Bob O'Dea

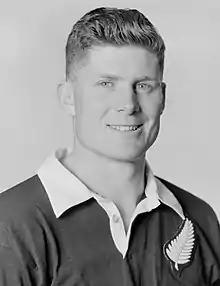
O'Dea in 1953

Robert John O'Dea (27 January 1930 – 16 July 1986) was a New Zealand rugby union player. A flanker, O'Dea represented Thames Valley at a provincial level, and was a member of the New Zealand national side, the All Blacks, on their 1953–54 tour of Britain, Ireland, France and North America. He played five matches on that tour but did not appear in any internationals.